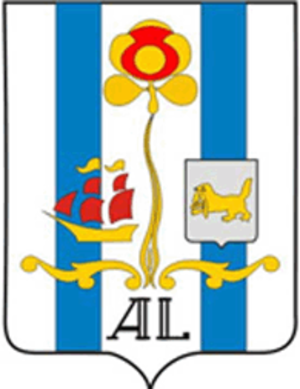
Sjelekhov
Sjelekhov er en by med 48.098 indbyggere, beliggende i Irkutsk oblast i det Sibiriske føderale distrikt af Rusland omkring 20 kilometer sydvest for hovedbyen Irkutsk.